Alveley

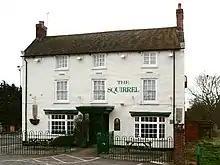
The Squirrel public house

Alveley has several historic pubs including the Three Horseshoes, parts of which may be 17th-century. The others are The Squirrel and The Royal Oak. There is also the Mill Hotel and a working men's club. The village has a primary school, small supermarket and newsagent and a few other small shops and eateries, in addition to its 'Parish Memorial Hall' and attached recreation ground which was opened in 1947 as a memorial to local dead of both World Wars.